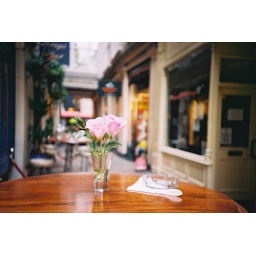
This was taken in a sidestreet just off Leadenhall market in London. The street at the end is Gracechurch Street.